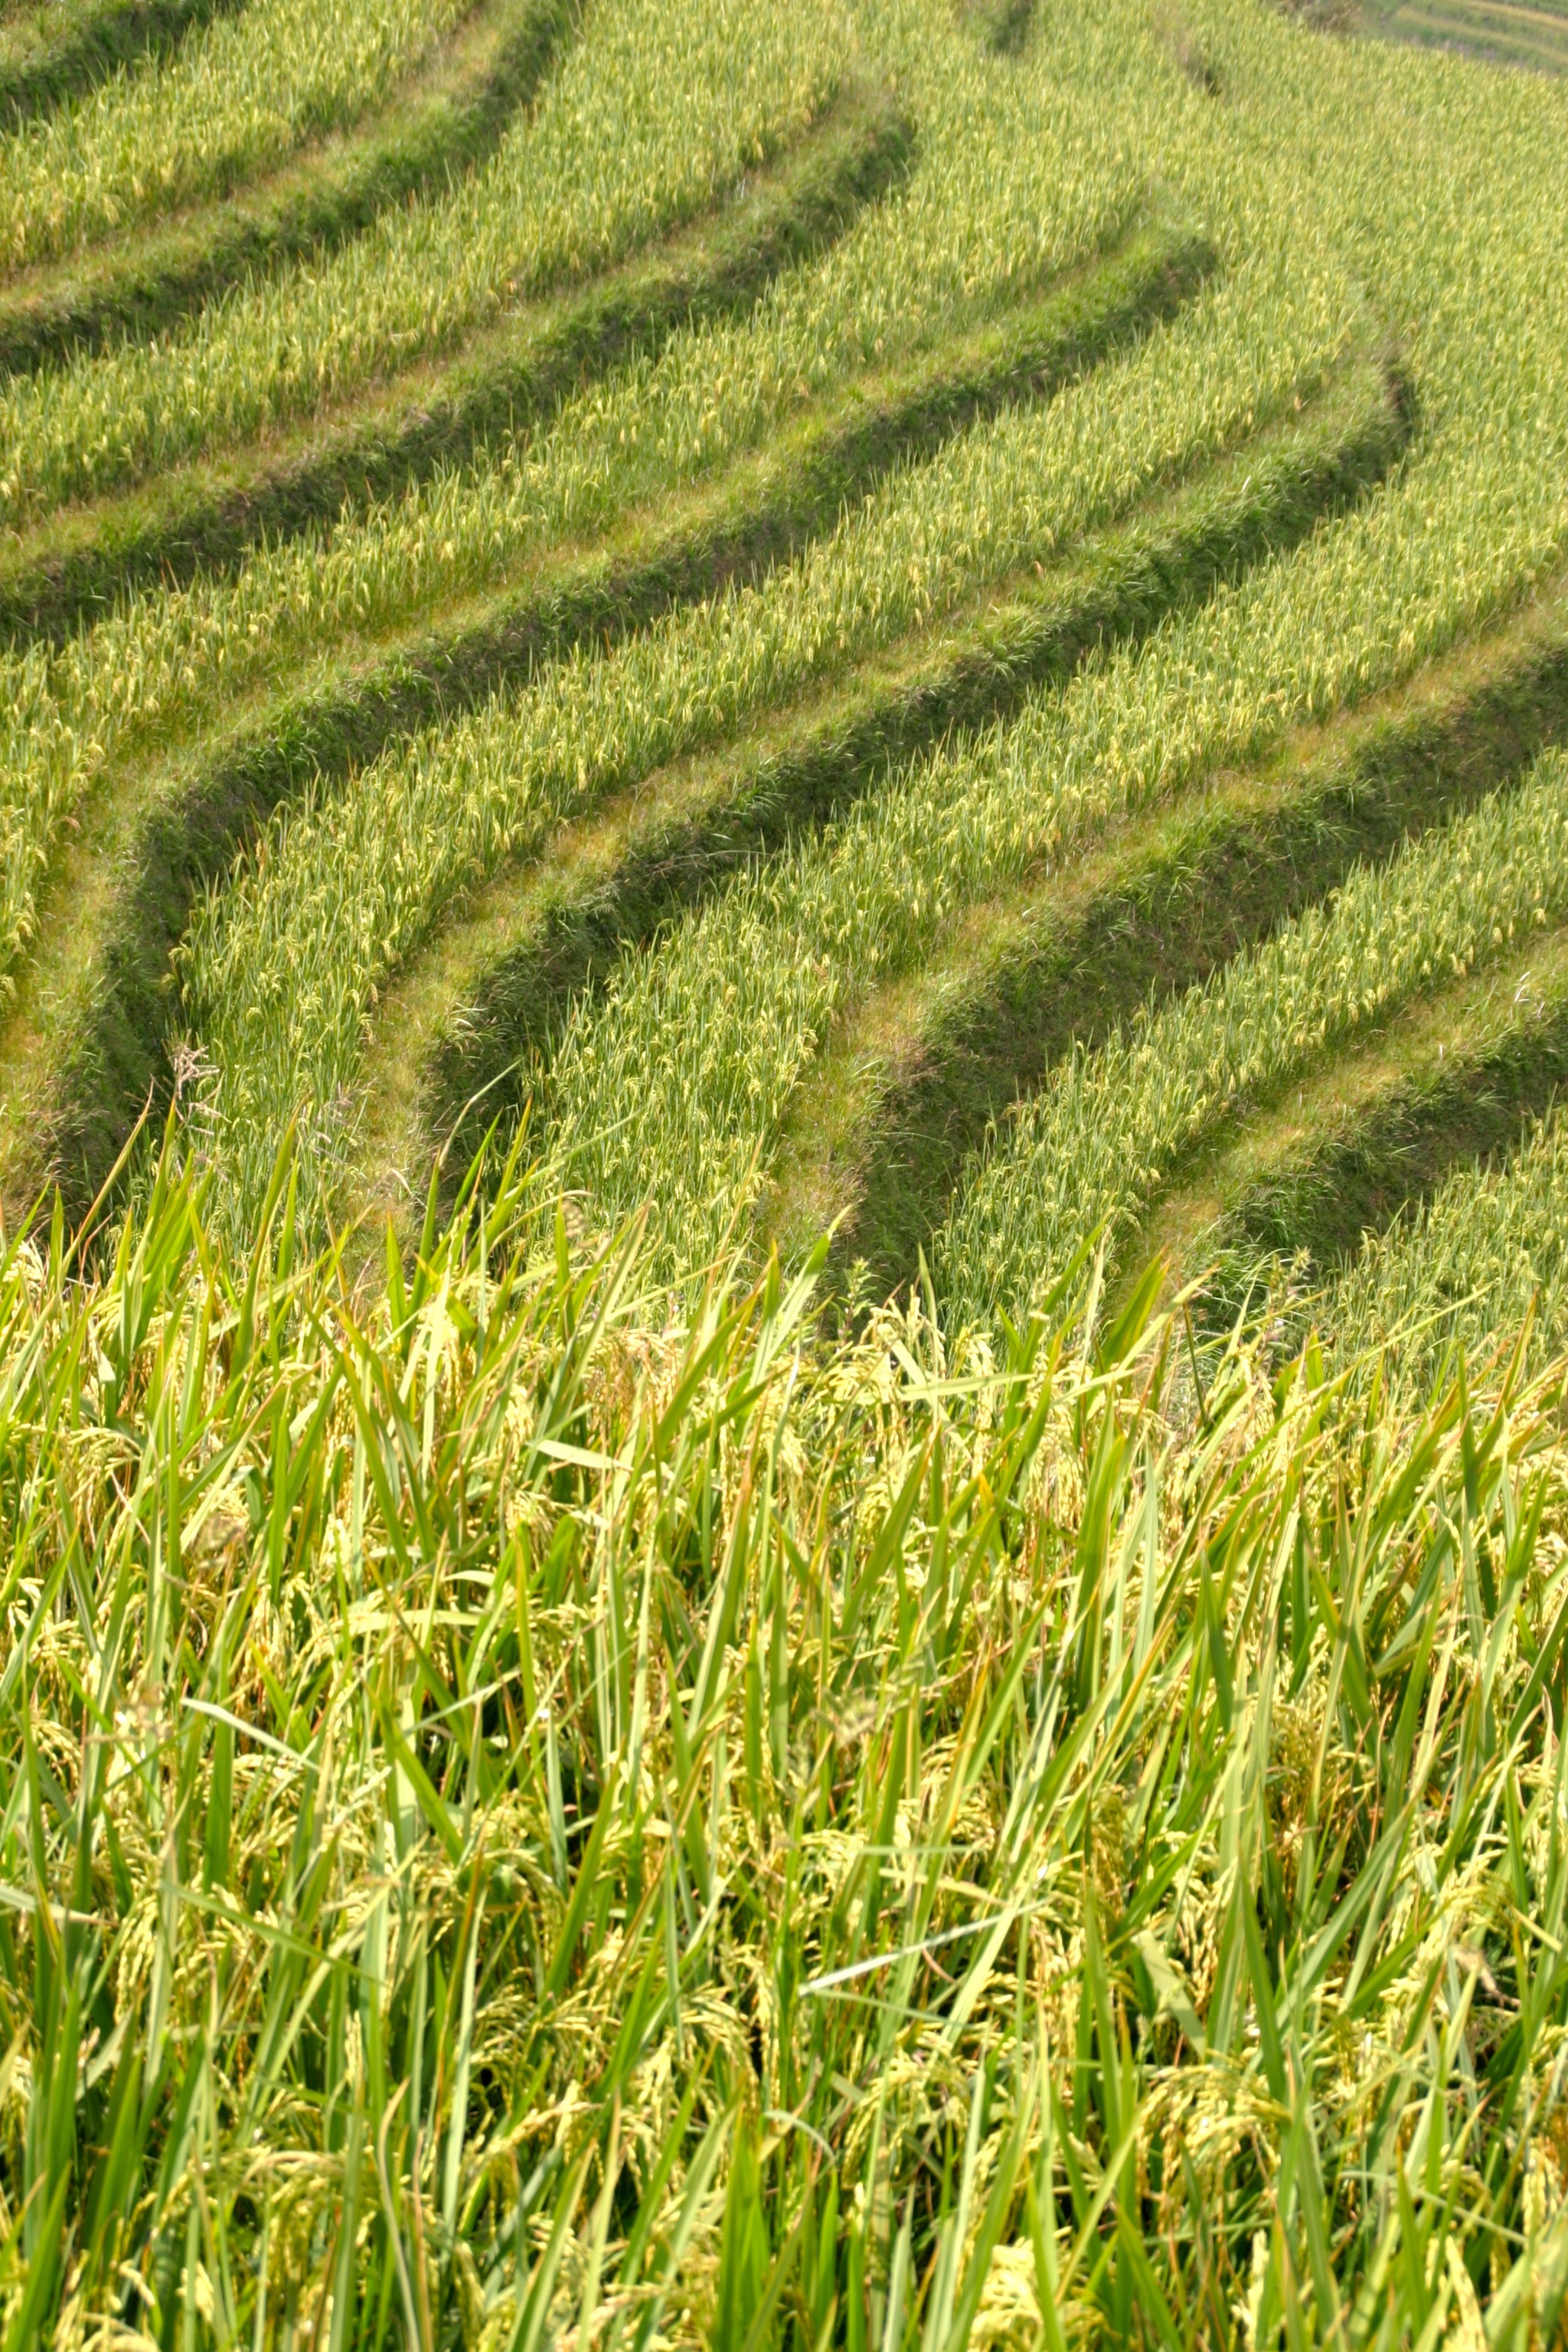
landscape, grass, plant, field, lawn, meadow, prairie, flower, green, crop, pasture, soil, asia, agriculture, rice, plain, terrace, grassland, plantation, ecosystem, rural area, paddy field, rice fields, rice plantations, geographical feature, grass family